Times Square Red, Times Square Blue

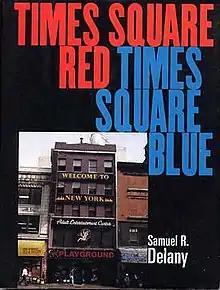
Dust jacket from the first edition

Times Square Red, Times Square Blue is a non-fiction book written by science fiction author Samuel R. Delany and published in 1999 by the New York University Press. The book is a compilation of two separate essays: "Times Square Blue" and "...Three, Two, One, Contact: Times Square Red". The 20th Anniversary Edition, published in 2019, contains an introduction by Robert Reid-Pharr.